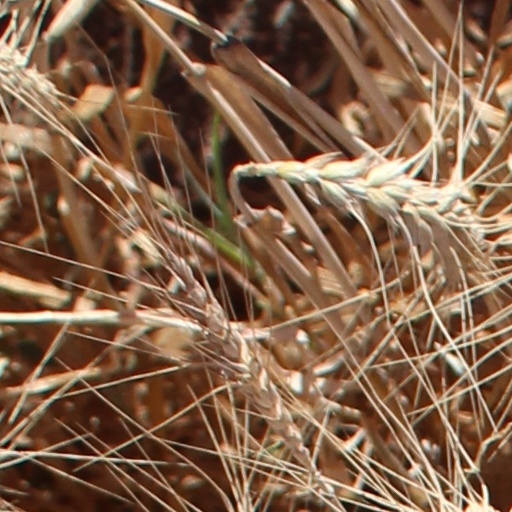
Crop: wheat